County of Razès

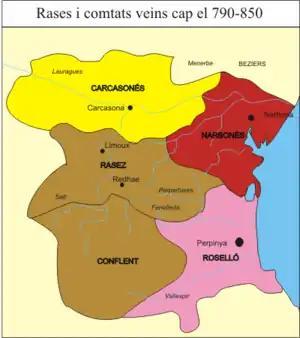
The ancient County of Razes, circa 790-850

The County of Razès was a feudal jurisdiction in Occitania, south of the County of Carcassonne, in what is now Southern France. It was founded in 781, after the creation of the Kingdom of Aquitania, when Septimania was separated from that state.